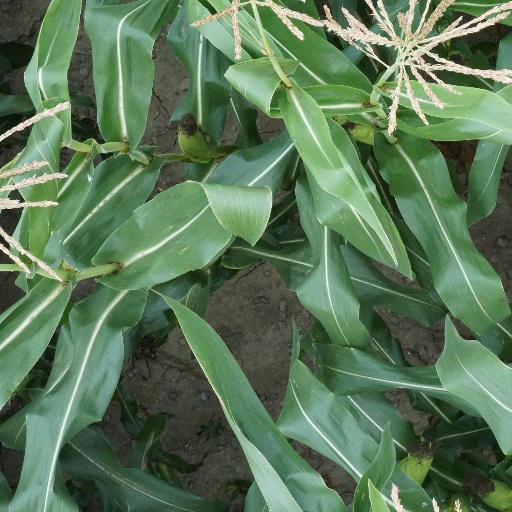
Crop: maize; corn